Mega Ligtas COVID Centers

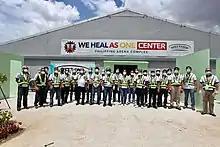
One of the three tents of the We Heal as One Center–Philippine Arena Complex.

The first ever We Heal as One Center is the refurbished Ninoy Aquino Stadium. The indoor arena was converted to a 112-bed capacity quarantine facility on April 6. The facility started operations on April 8. On May 9, the quarantine facility recorded its biggest recovery with 21 patients given medical clearance.